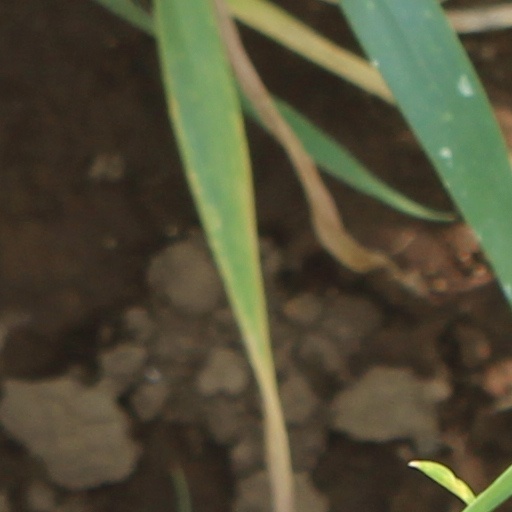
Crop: wheat